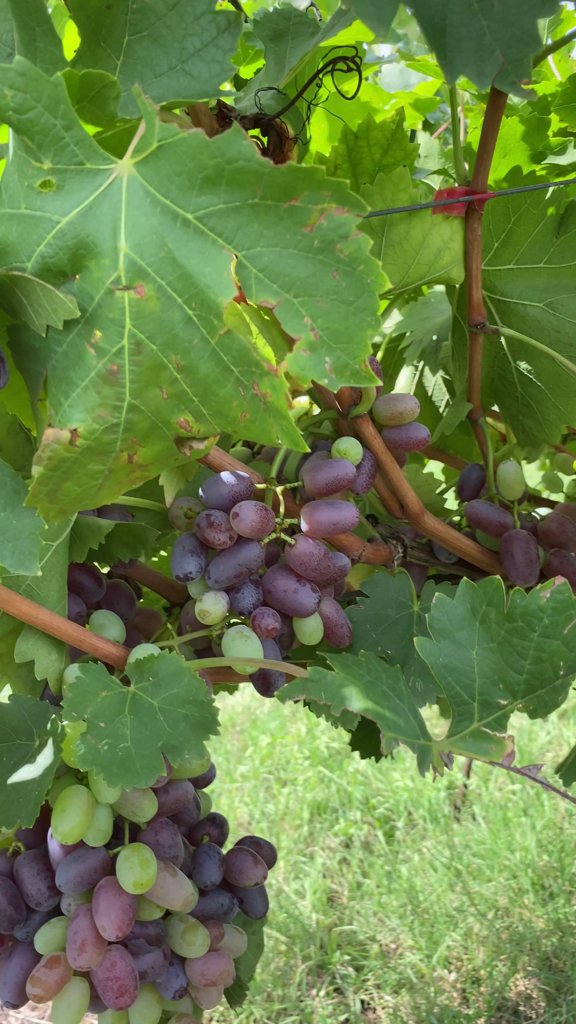
Berries visible: 99
Grape clusters: 3